Parliament of the Cape of Good Hope

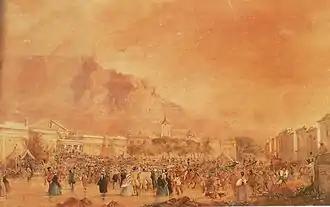
The mid-19th century Convict Crisis was a question which created a (temporary) political grouping, even before the establishment of the Cape's first parliament in 1854.

For much of the Cape's history, the parliament operated without formal political parties. Instead, parliamentarians aligned temporarily – according to specific issues. Nonetheless, informal alliances began to form according to the constituencies' overall attitude to long-standing issues, such as Responsible Government, the multi-racial franchise, territorial expansion, separatism and relations with the British government.